Alzenau

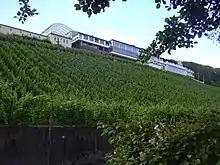
The Schlossberg with vineyard

The town also distinguishes itself with an unusually high number of resident businesses, most of which stem from high technology fields. In 1999, Alzenau was recognized as an “Economy-Friendly Community” with a special award from the Bavarian Minister of State for Economy, Transport and Technology.